4Q448

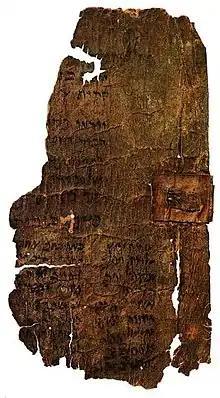

4Q448, often called the "Hymn to King Jonathan," is a piece of parchment from among the Dead Sea Scrolls, found in Cave 4, containing two separate short works, part of Psalm 154 and a prayer mentioning a King Jonathan ("Yəhōnatan").